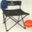
Label: chair